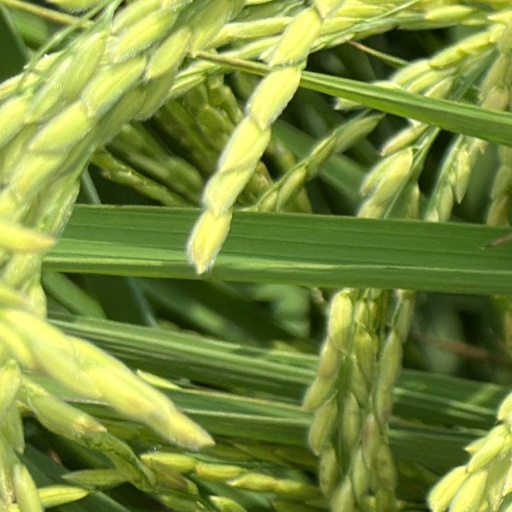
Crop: rice